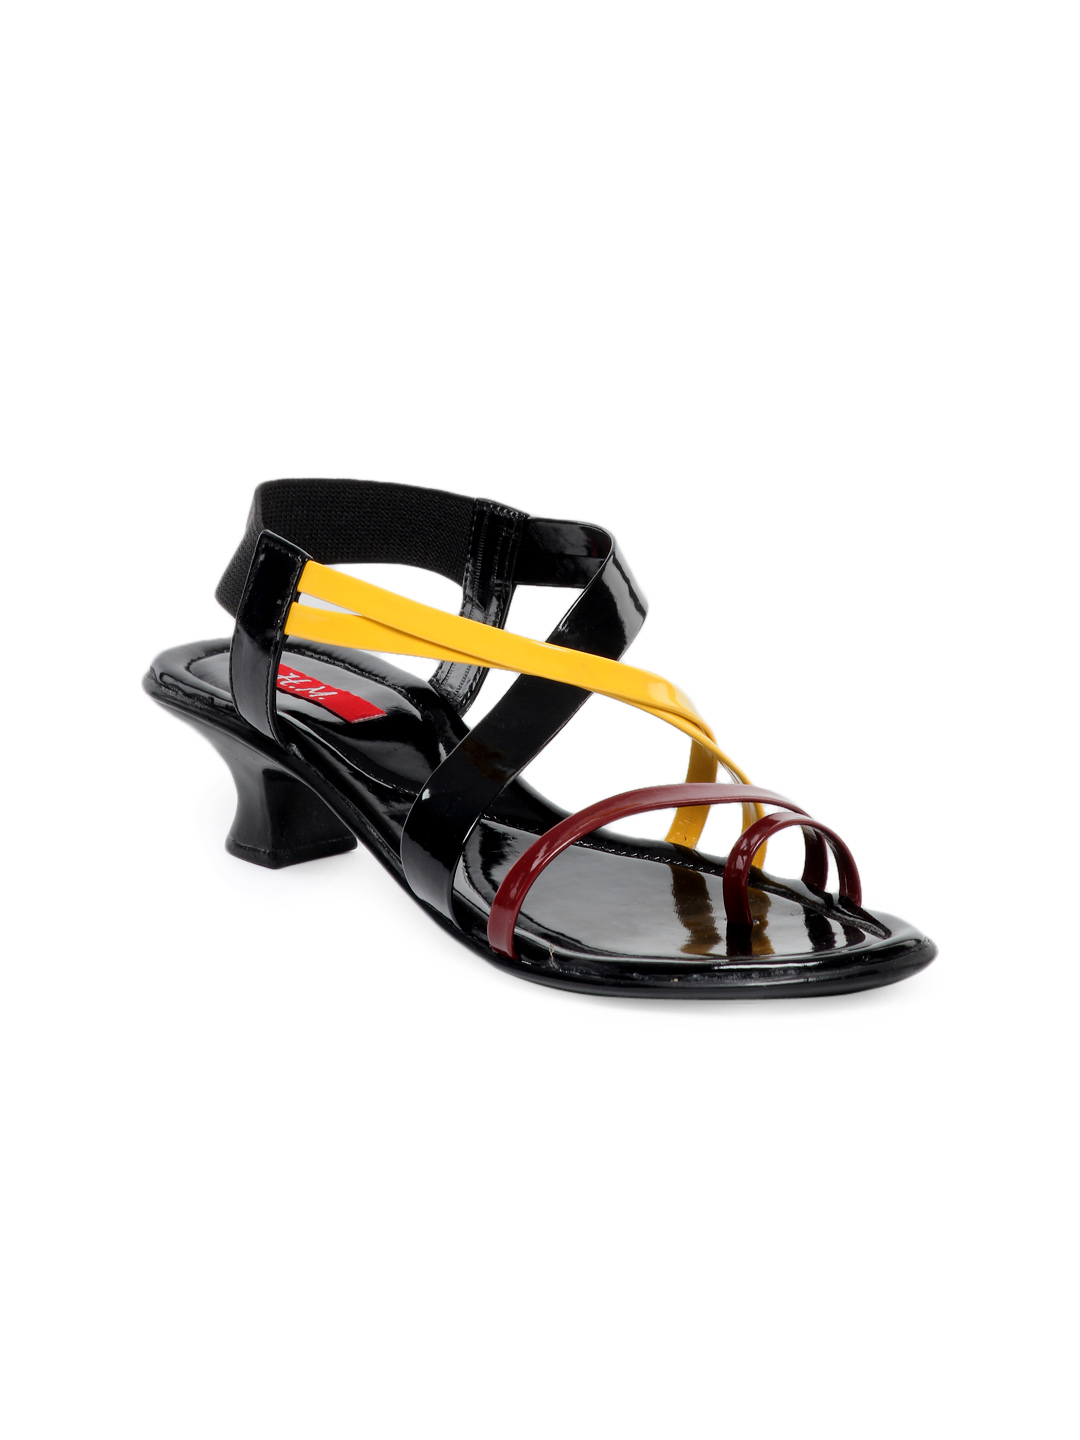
HM Women Black Sandals
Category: Footwear / Shoes / Flats
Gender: Women
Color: Black
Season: Winter 2012
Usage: Casual